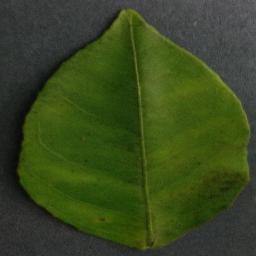
Label: Orange___Haunglongbing_(Citrus_greening)